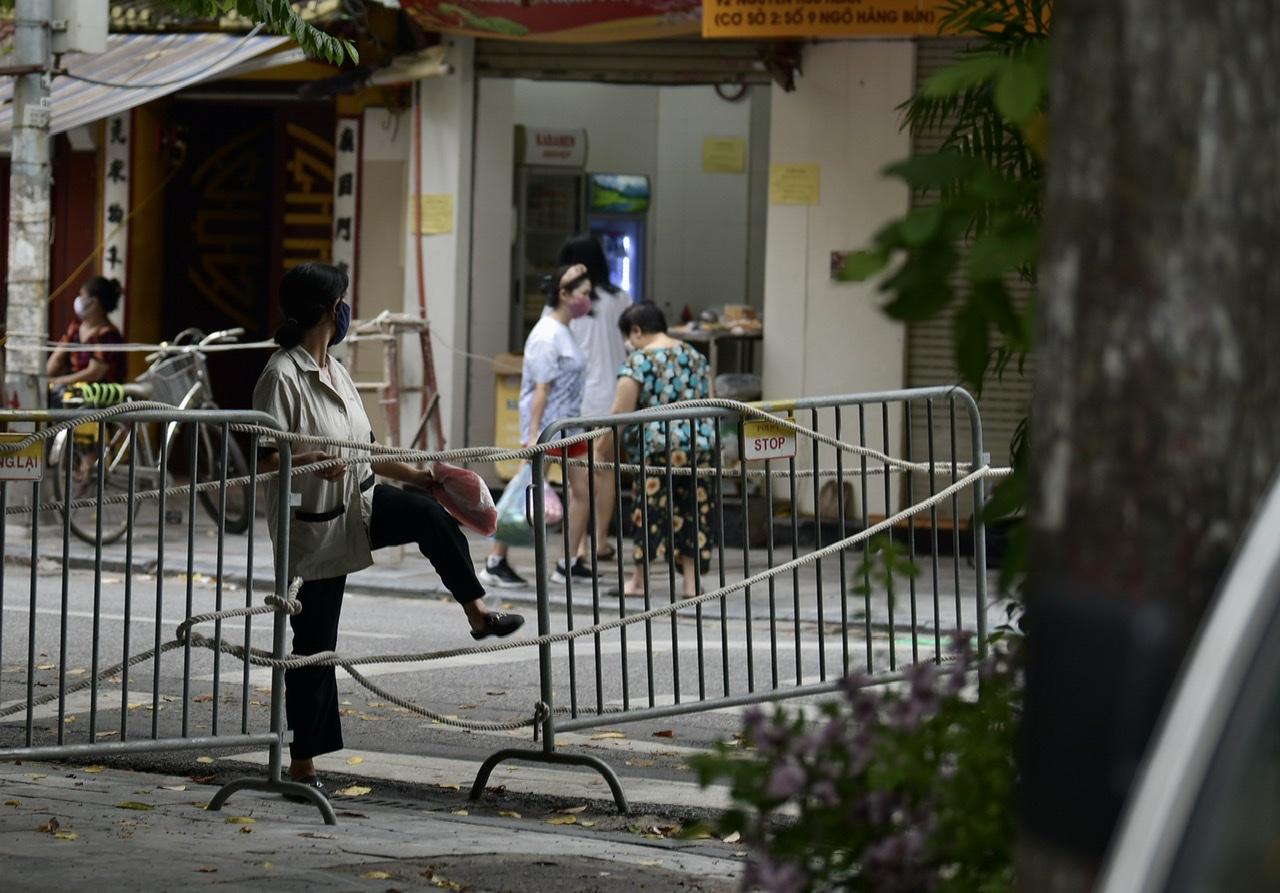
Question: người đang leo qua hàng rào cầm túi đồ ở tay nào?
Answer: người đang leo qua hàng rào cầm túi đồ ở tay trái